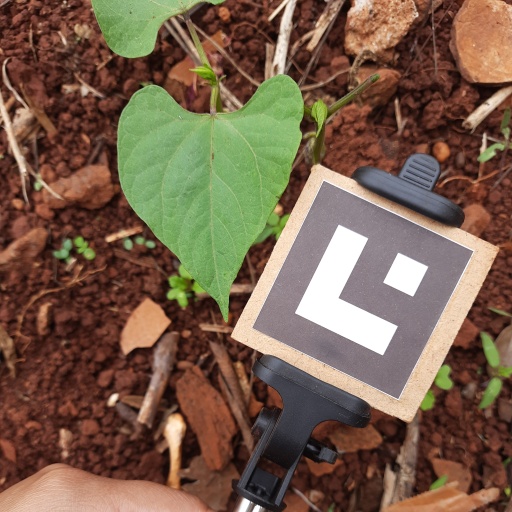
Observations: flat surface, no eating holes, under shade